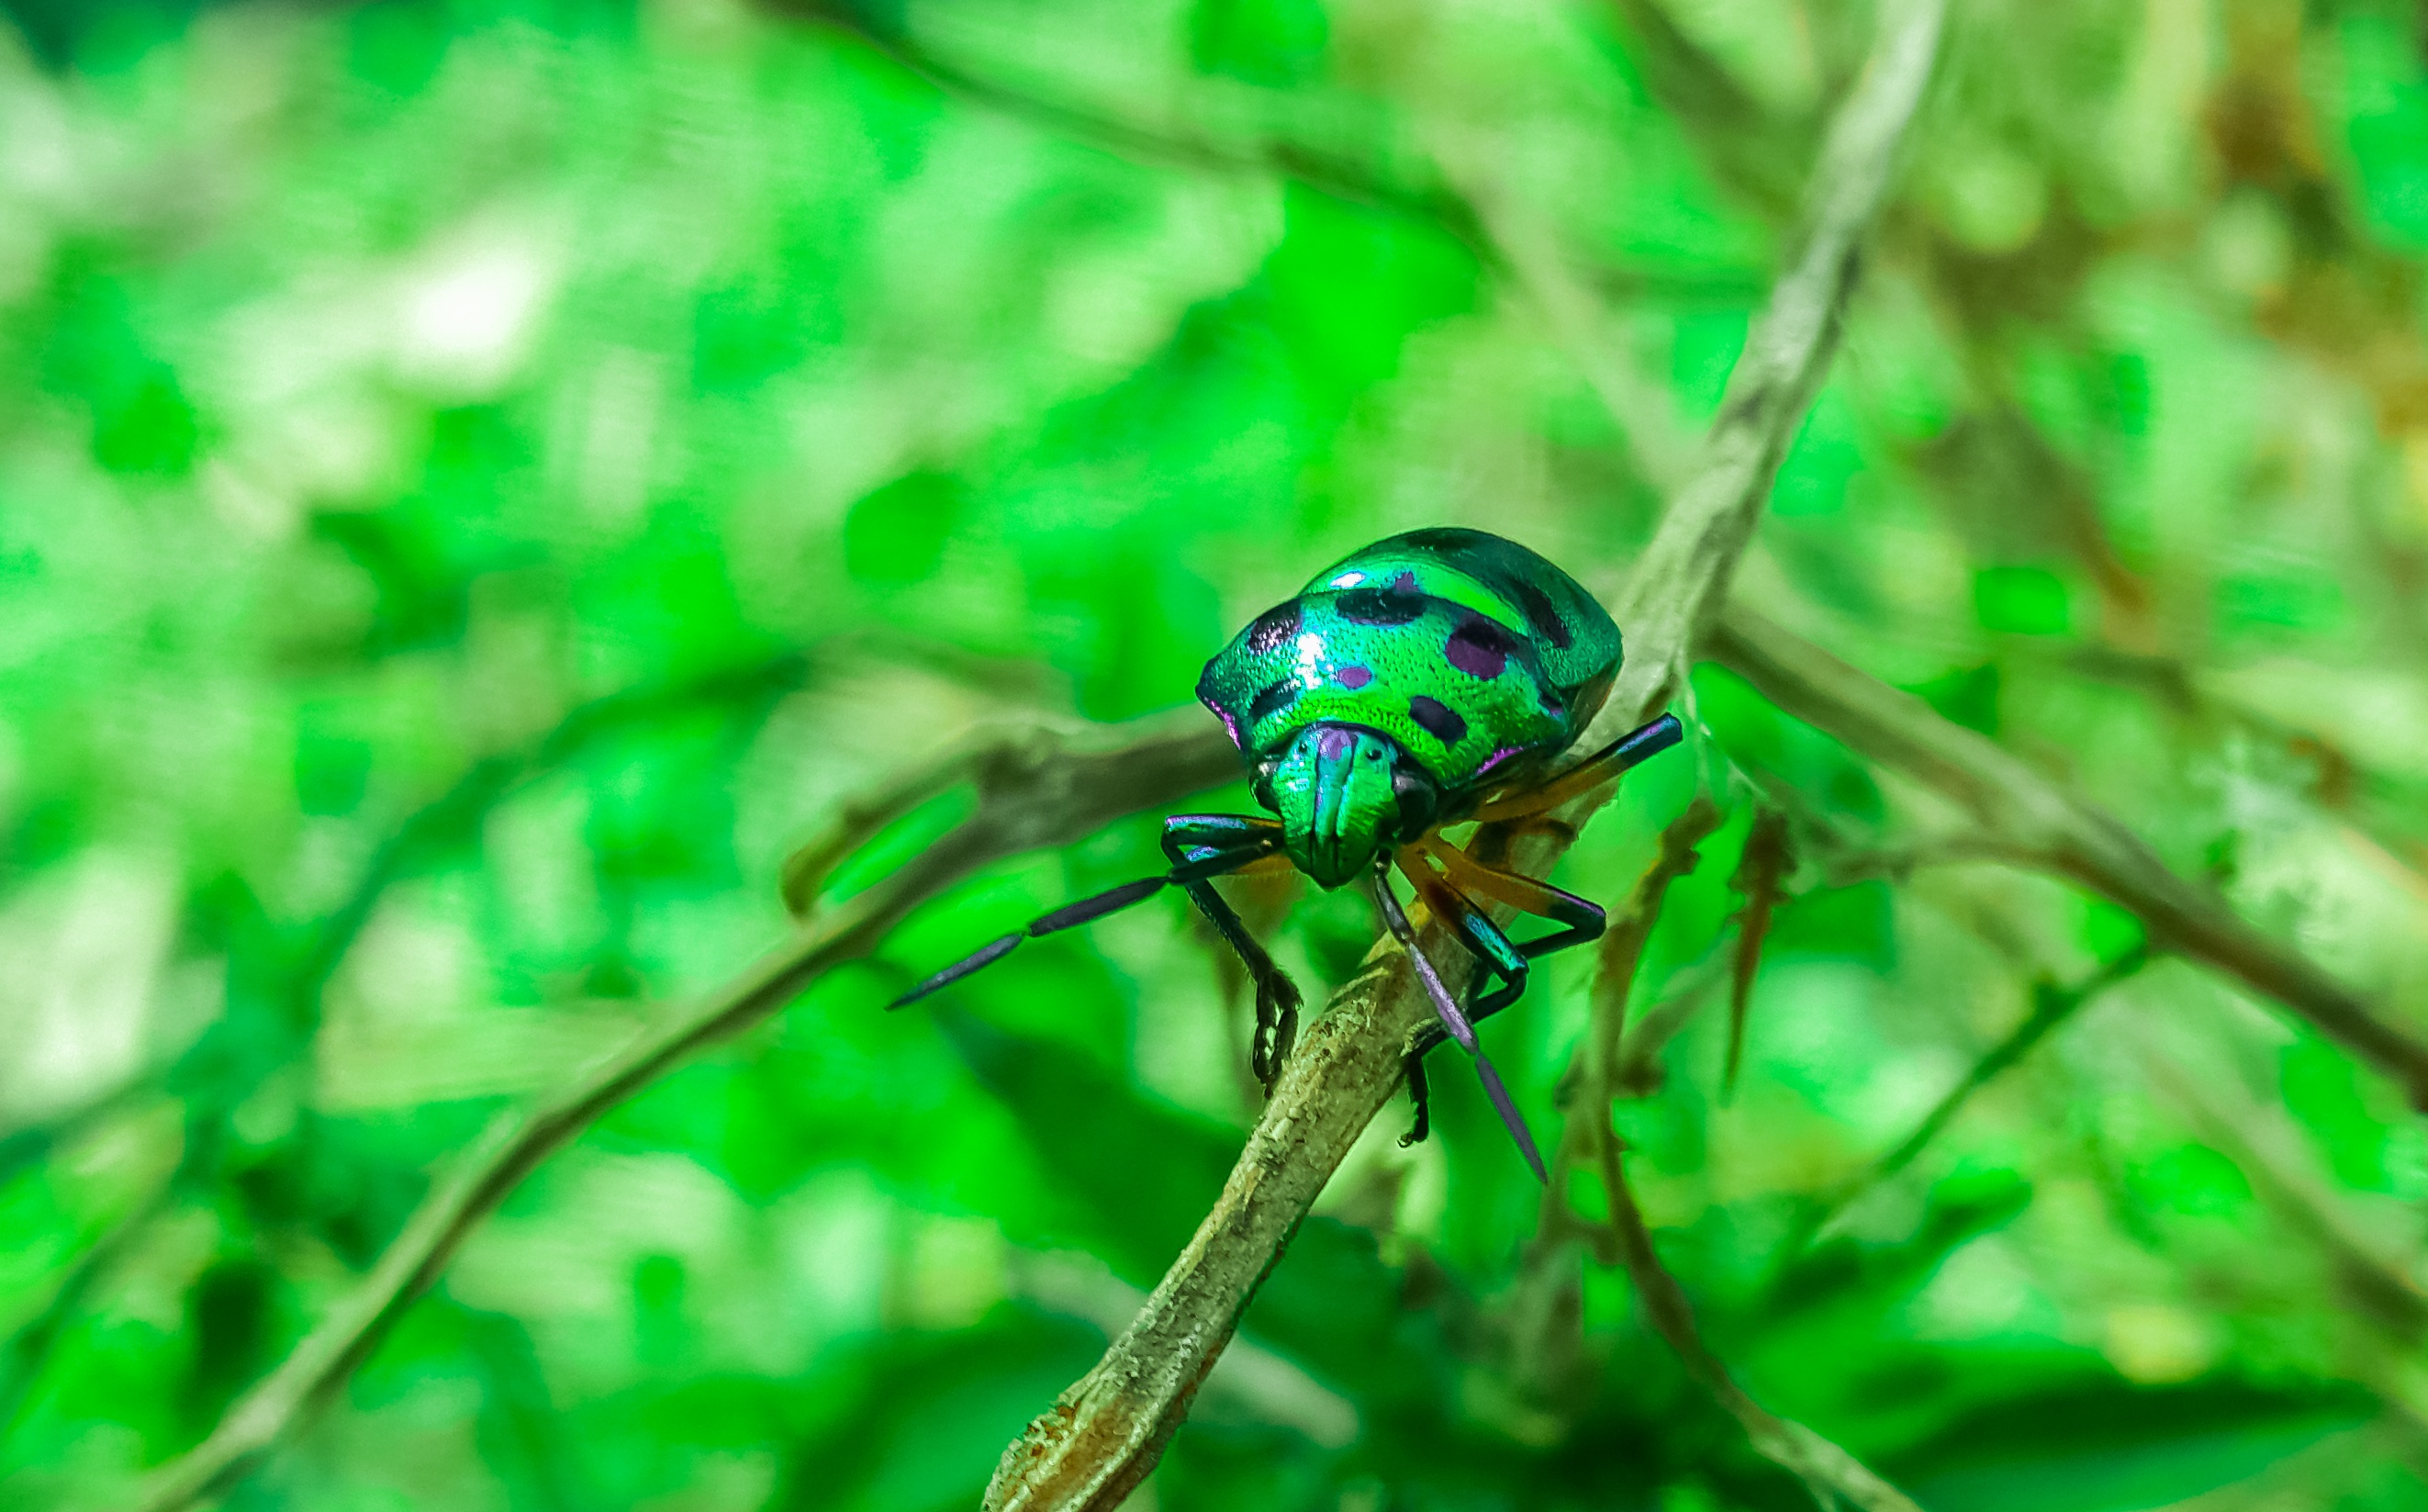
landscape, tree, nature, forest, panorama, spring, green, insect, grow, bug, colorful, botanical, fauna, invertebrate, close up, outdoors, hills, rainbow, dragonfly, dramatic, amazon, damselfly, beetle, olive, macro photography, arthropod, leaf beetle, dragonflies and damseflies